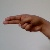
The image shows a hand gesture representing the letter 'H' in Indian Sign Language.